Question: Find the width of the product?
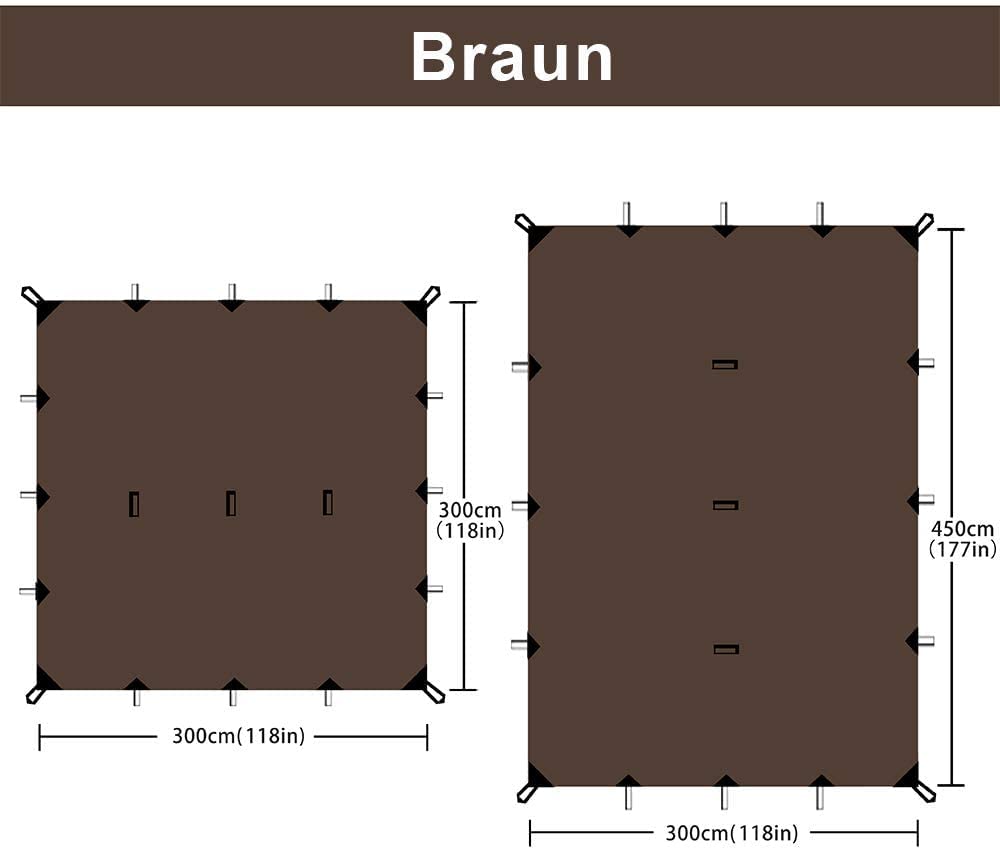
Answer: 300.0 centimetre